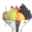
Label: bowl